Whatever Happened to That Guy?

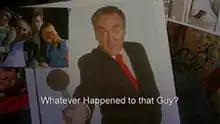

Whatever Happened to That Guy? is an Australian comedy series produced for The Comedy Channel. The series is a self-referential comedy series about the diminishing spotlight of a once-glorious comic, played by Peter Moon.